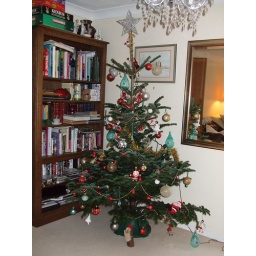
now with lots of soft candle light and presents under the tree